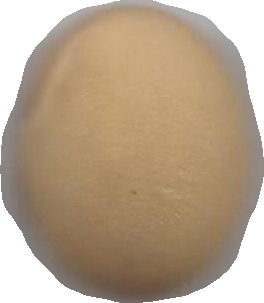
Variety: Dega